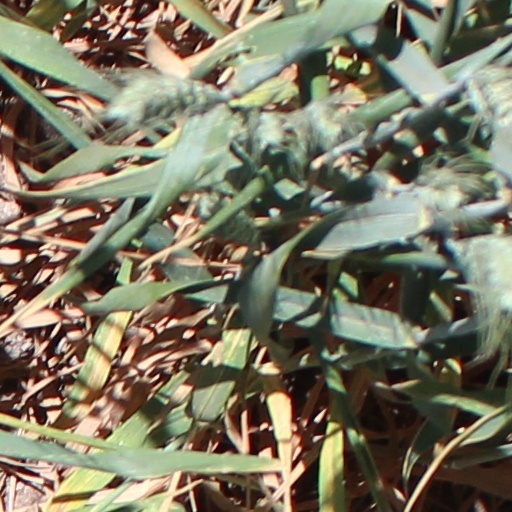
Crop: wheat